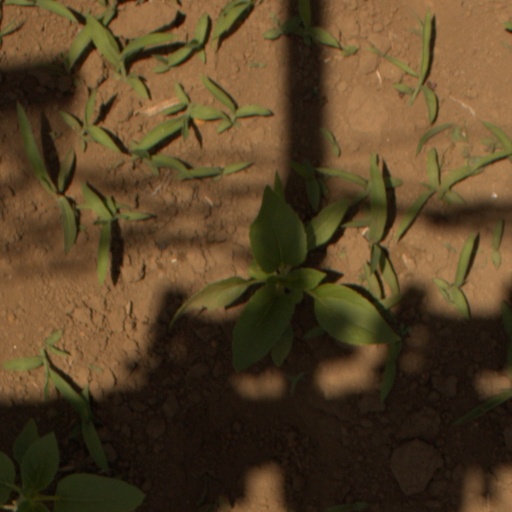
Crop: Jerusalem artichoke